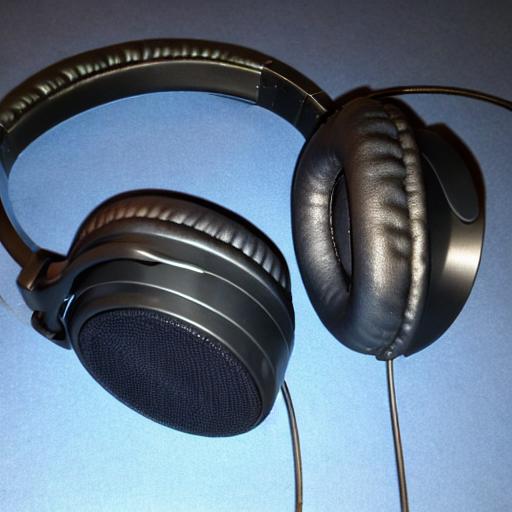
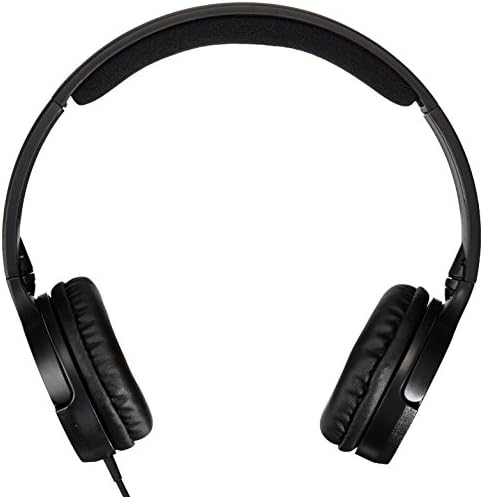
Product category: headphones
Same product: no